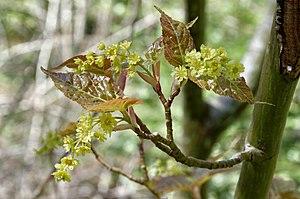
Acer davidii Franch - Érable du père David. Originaire de Chine. Jeunes feuilles et inflorescences photogaphiées à l'arboretum de Pézanin, Dompierre-les-Ormes (France)
L'érable du Père David est une espèce d'érable appartenant à la section Macrantha de la classification des érables. Originaire de Chine, il appartient aussi à la catégorie des érables à peau de serpent.